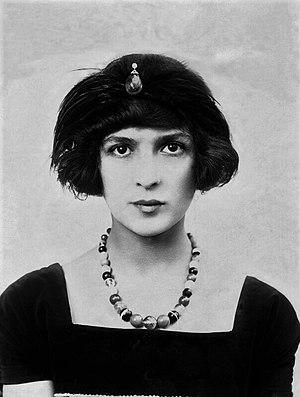
Julia James est une actrice anglaise de l'époque édouardienne, des années 1900, actrice principale du Gaiety Theatre de Londres et considérée, par un auteur de théâtre, comme l'une des quinze plus belles actrices de l'époque édouardienne.